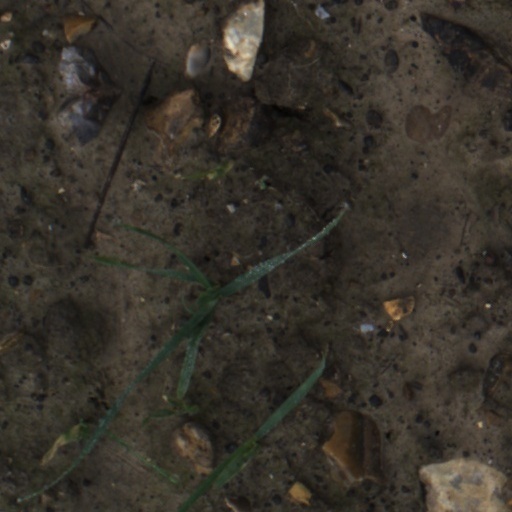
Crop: wheat